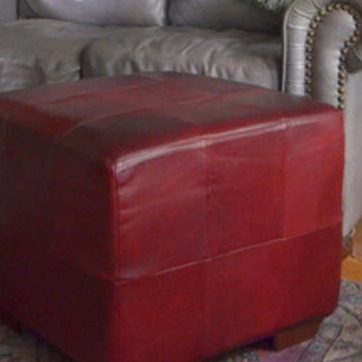
Material: leather